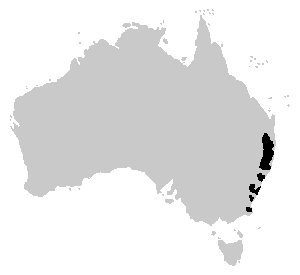
Mixophyes balbus est une espèce d'amphibiens de la famille des Myobatrachidae.